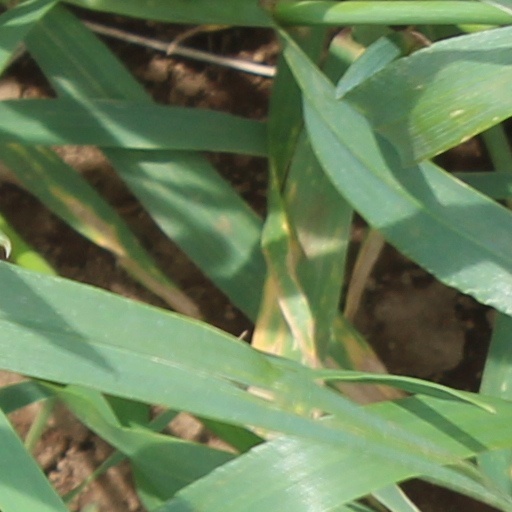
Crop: wheat